James I. Mestrovitch

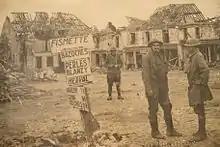
US Troops in Fismette, September 1918

He did recover and return to the 111th Infantry, but as fighting raged in the Meuse Argonne, Sergeant Mestrovich fell in action on November 4, 1918, with nearly 50 other men from the 111th, when their battalion encountered a concealed machine-gun position during a reconnaissance patrol just a week before the Armistice with Germany ended hostilities.